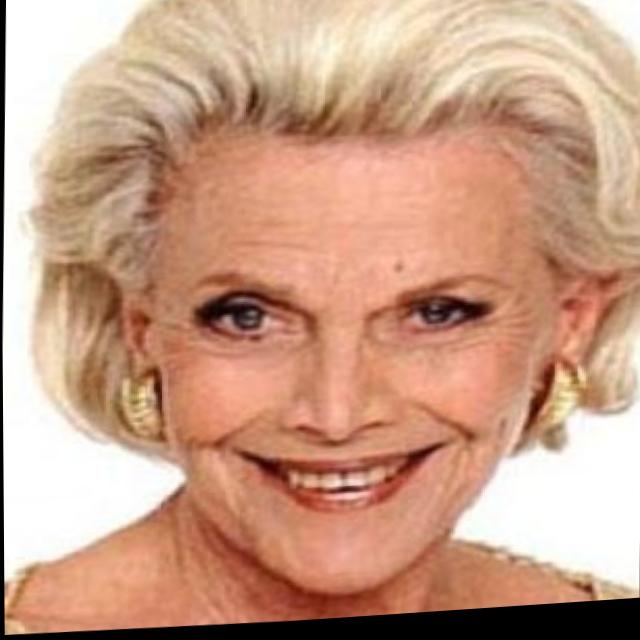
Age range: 65+